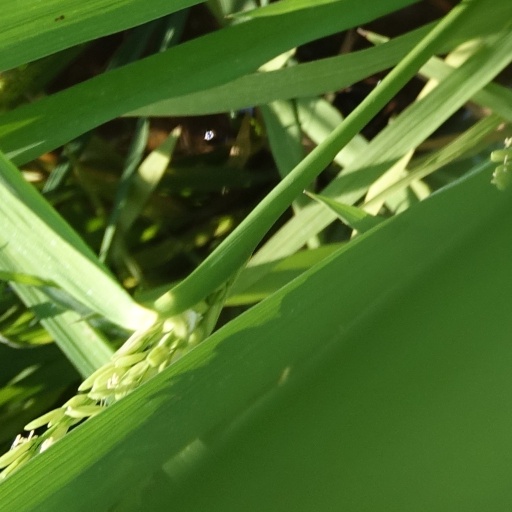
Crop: rice